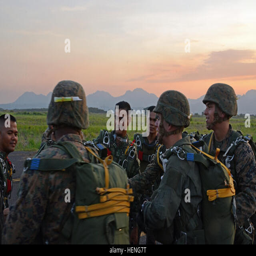
a city before boarding an aircraft to practice parachuting